Skåneland

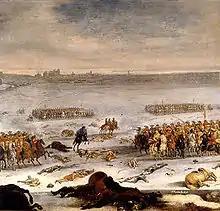
Painting by Swedish-German artist Johan Philip Lemke of the 1676 Battle of Lund during the Scanian War, the bloodiest battle ever fought between Denmark and Sweden

Sweden intervened in the Danish civil war known as the Count's Feud (1534–1536), launching a highly destructive invasion of Skåneland as the ally of later king Christian III, who upon his coronation introduced Protestantism to the provinces. Subsequently, in the period between the breakup of the Kalmar Union and 1814, Denmark and Sweden fought in Skåneland in 11 separate wars and other border provinces: the Northern Seven Years' War (1563–1570), Kalmar War (1611–1613), Torstenson War (1644–1645), Second Northern War (1657–1658 and 1659–1660), Scanian War (1674–1678), Great Northern War (1700 and 1709–1720), Theater War (1788), and the Napoleonic Wars (1808–1809 and 1814).